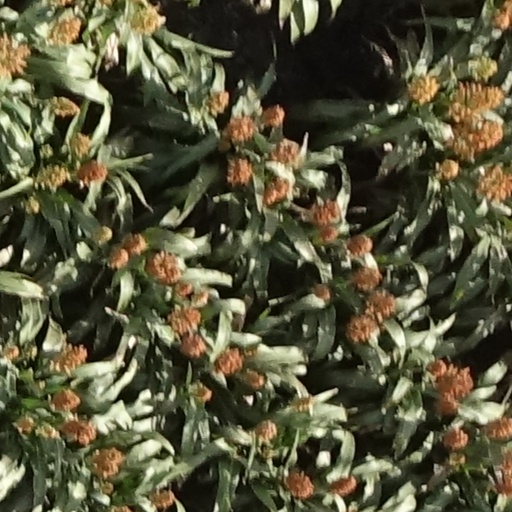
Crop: sorghum